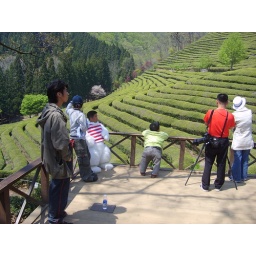
A Korean little person in a bunny suit! In a green tea field! Great!